Warren Beatty

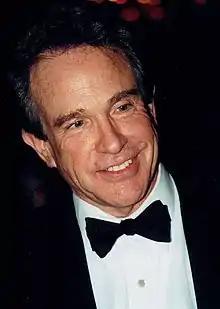
Beatty in 2001

Henry Warren Beatty (né Beaty; born March 30, 1937) is an American actor and filmmaker. His career has spanned over six decades, and he has received an Academy Award and three Golden Globe Awards. He also received the Irving G. Thalberg Award in 1999, the BAFTA Fellowship in 2002, the Kennedy Center Honors in 2004, the Cecil B. DeMille Award in 2007, and the AFI Life Achievement Award in 2008.